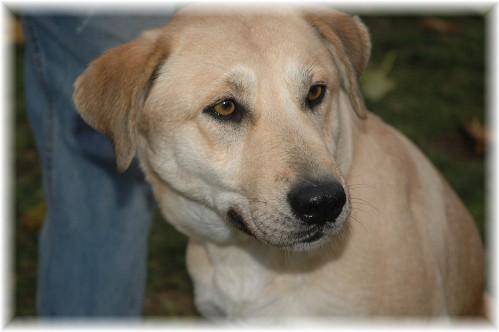
Label: dog